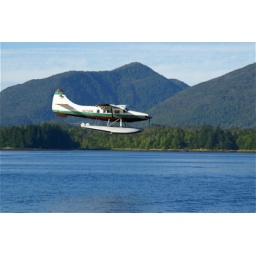
We took a seaplane back to the ship after a three hour boat tour of the fjords in Ketchikan, Alaska